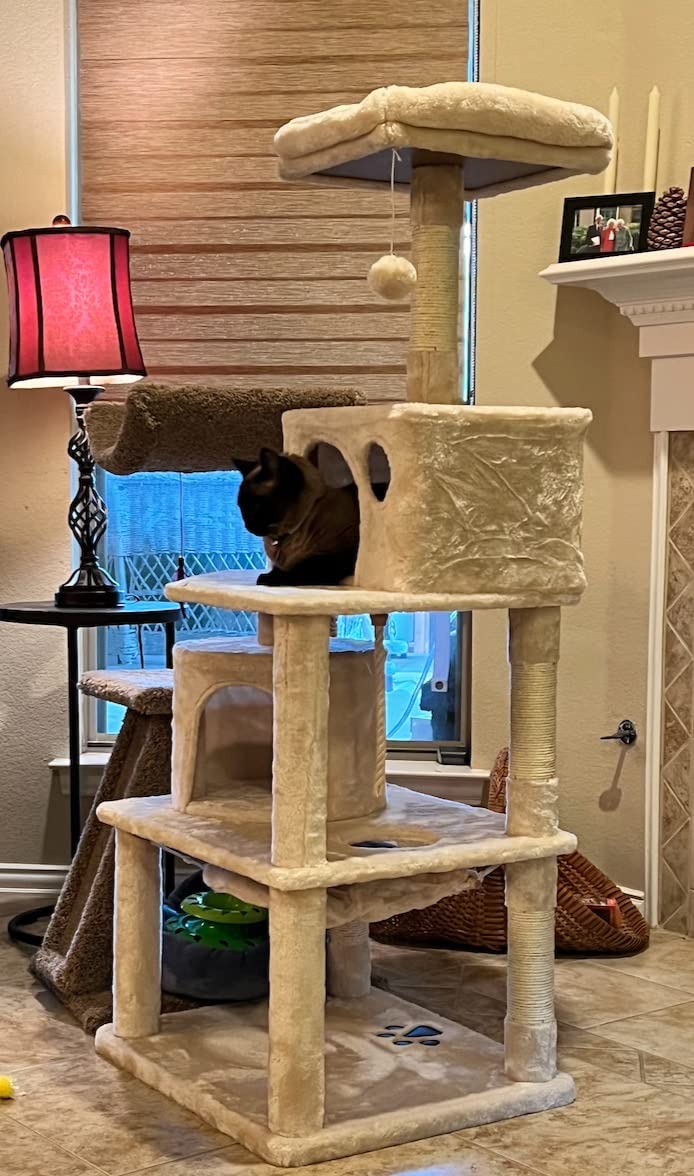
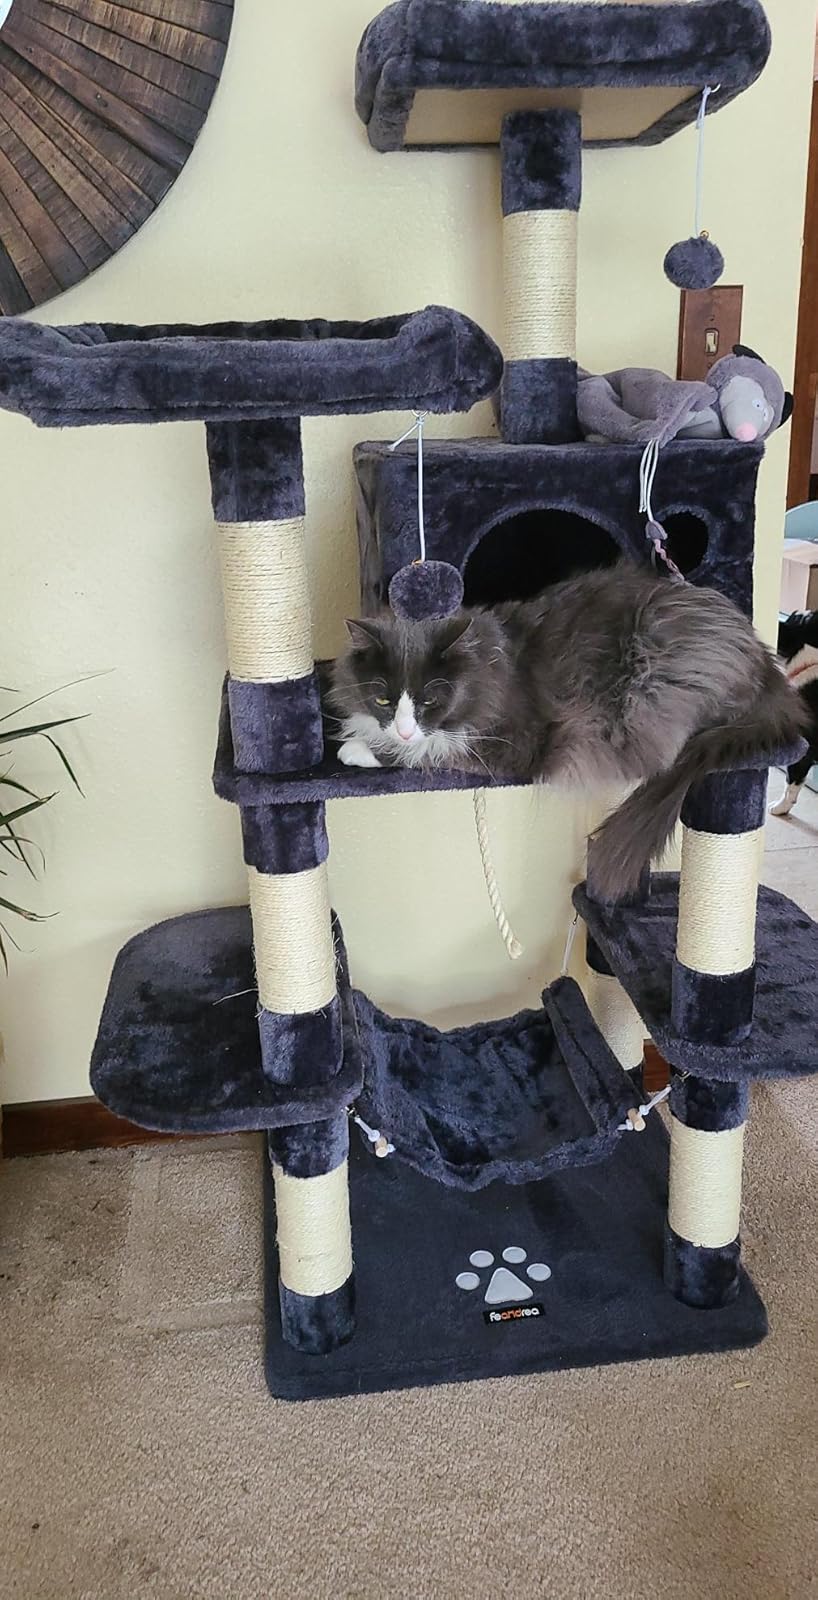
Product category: items_cat tree
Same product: no